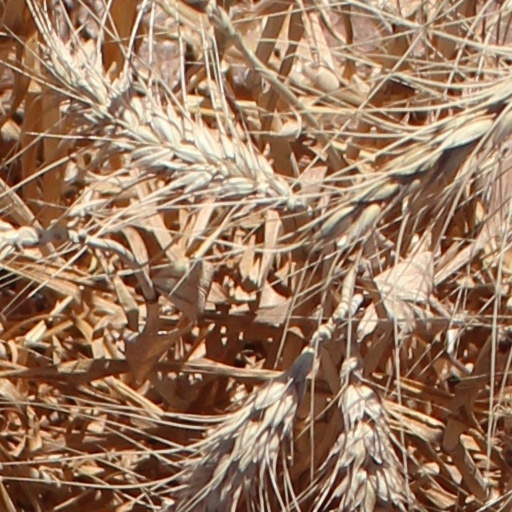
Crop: wheat